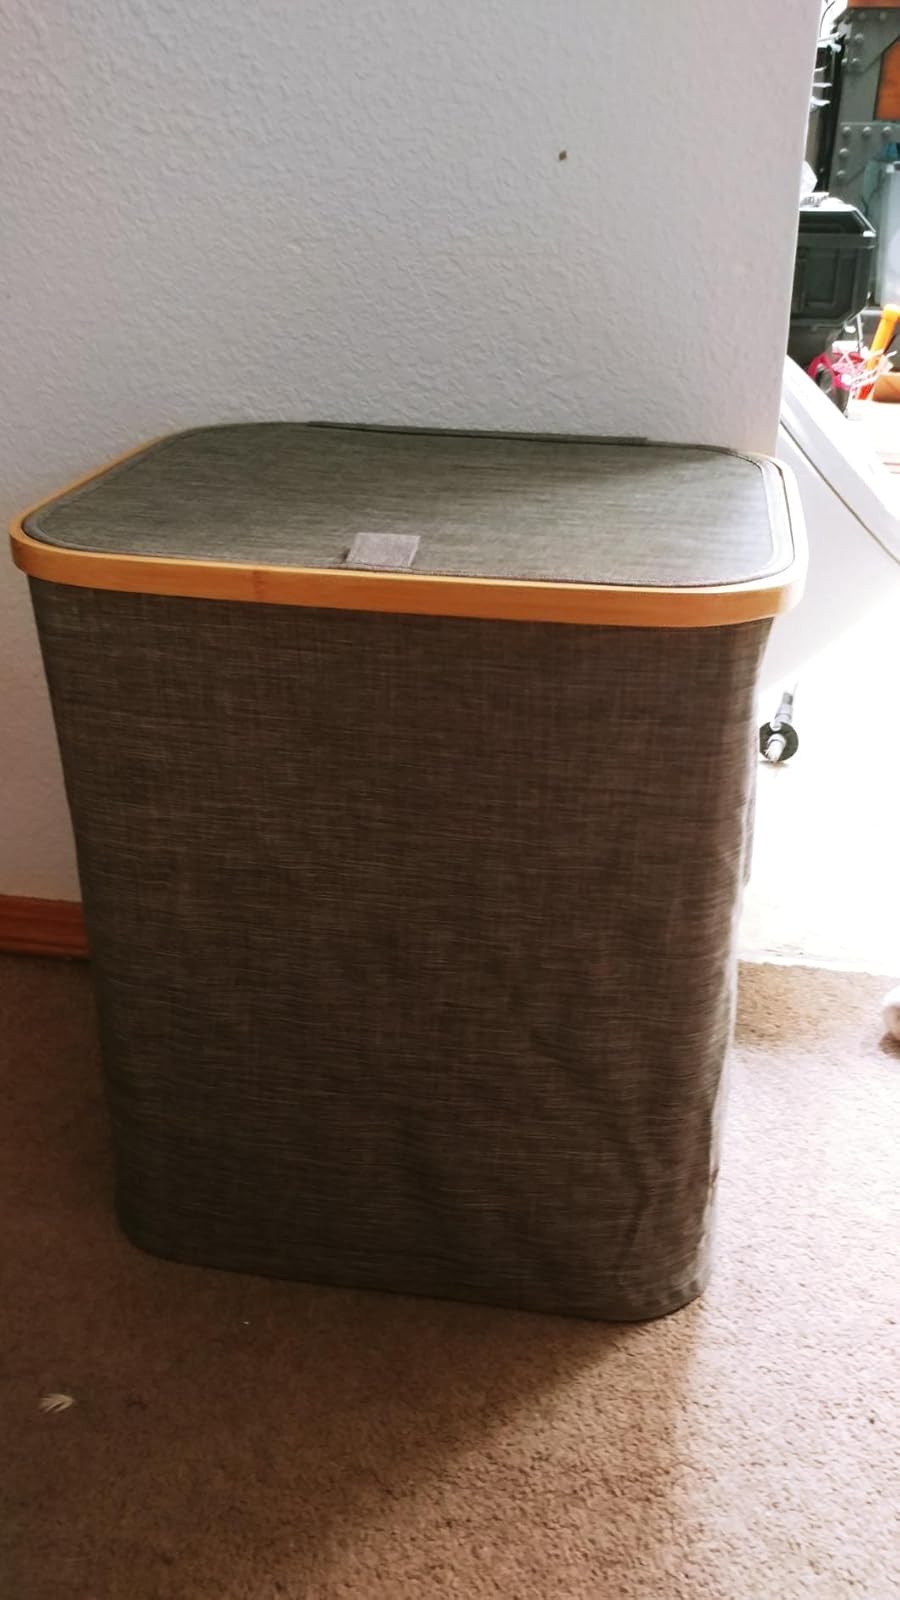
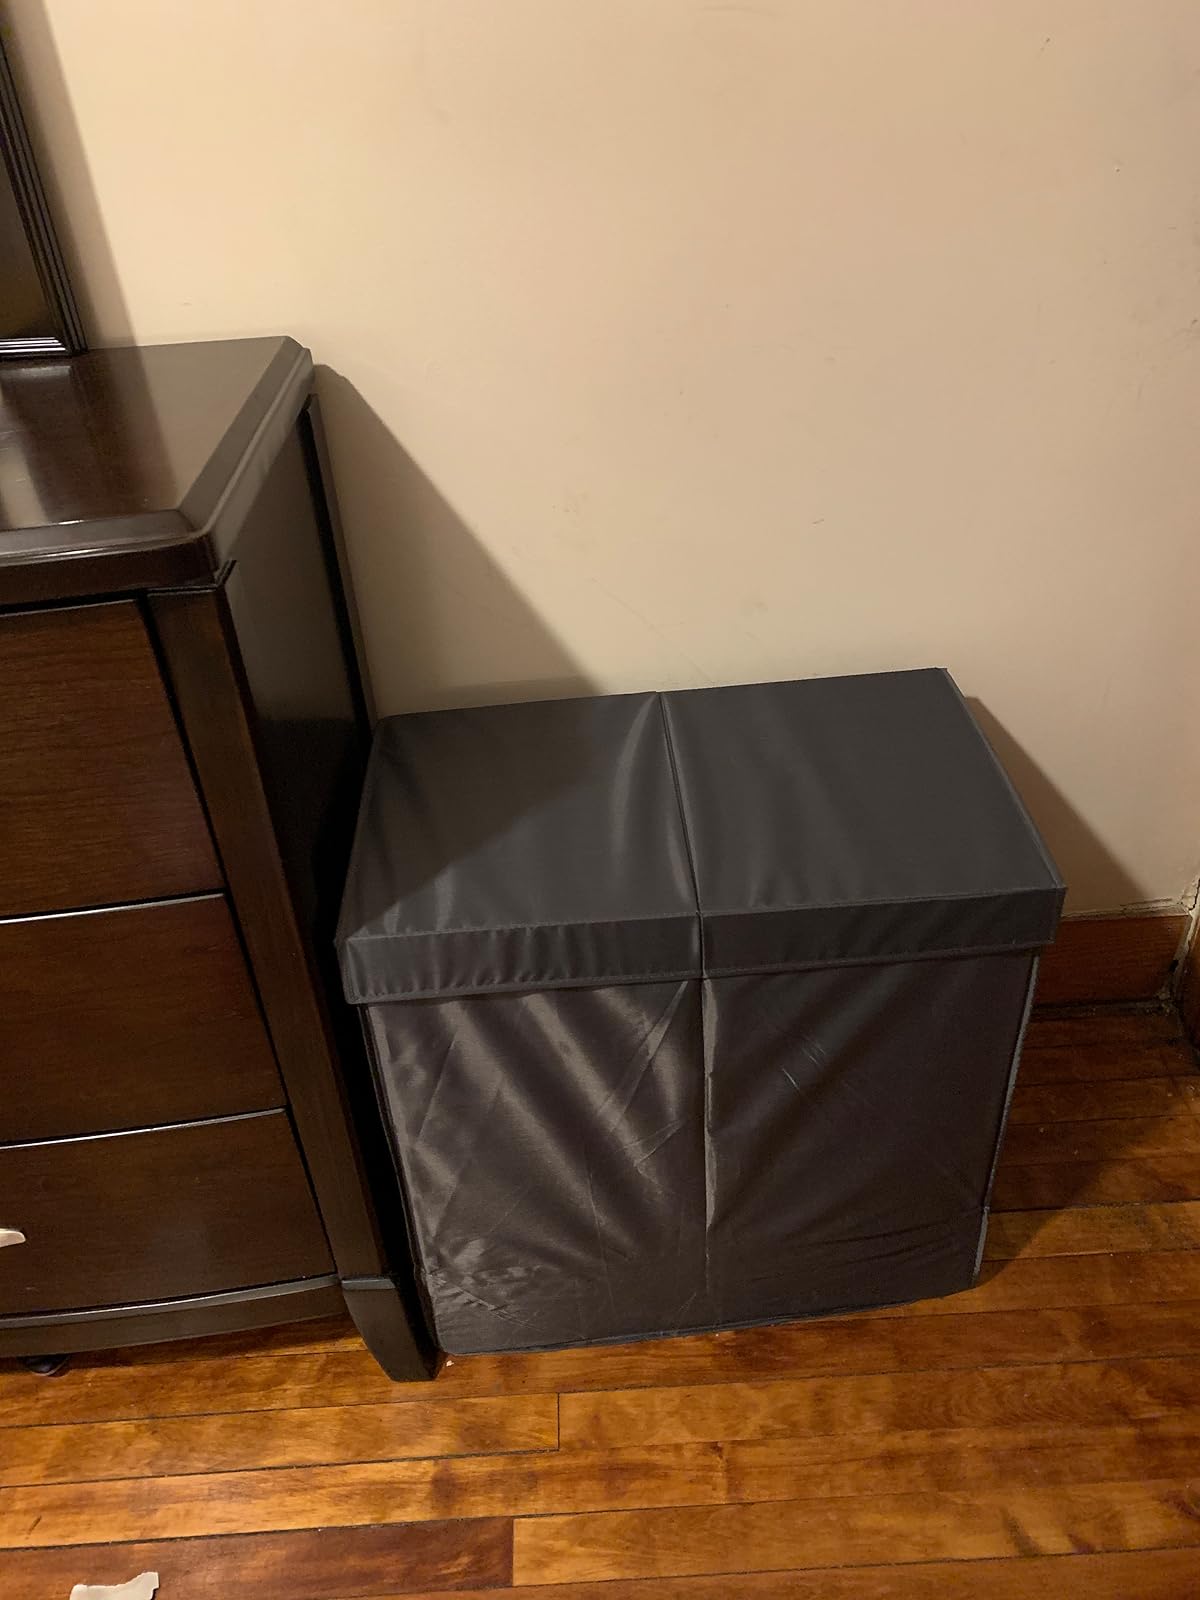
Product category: items_hamper
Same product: no